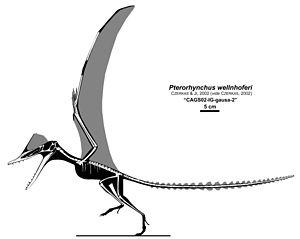
Pterorhynchus est un genre éteint de ptérosaures du clade des Monofenestrata. Il a été découvert dans les bancs de Daohugou de la formation de Tiaojishan datée du Jurassique moyen à supérieur, dans l'est de la région autonome chinoise de Mongolie-Intérieure. Il fait partie du biote de Yanliao.